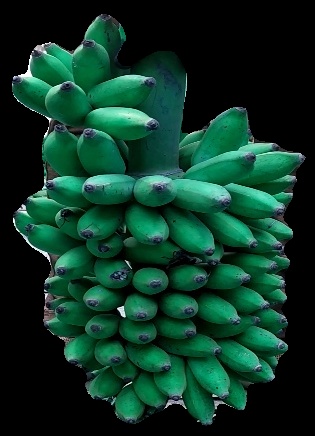
Variety: elakki-bale
Grade: grade1